Mbalmayo

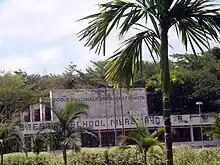
Mbalmayo forestry school

Mbalmayo is an industrial town that is about 41 km from Yaoundé the Capital of Cameroon. Mbalmayo is located in the Central Region of Cameroon. It is situated along the Nyong River, south of Yaoundé. Since it is deeply entrenched in the dense equatorial forest zone that stretched to the South, its natural physical environmental features makes it strategically economical located. The main economic activities are forestry and agriculture. There is a plywood factory powered by electricity from the Edea Hydroelectric Power Station. It is a big commercial center.